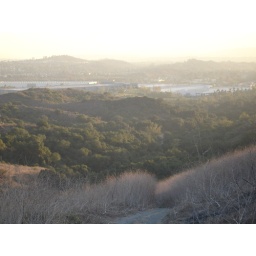
Very near sunset (I like the light). That gray building is the Oakley factory.